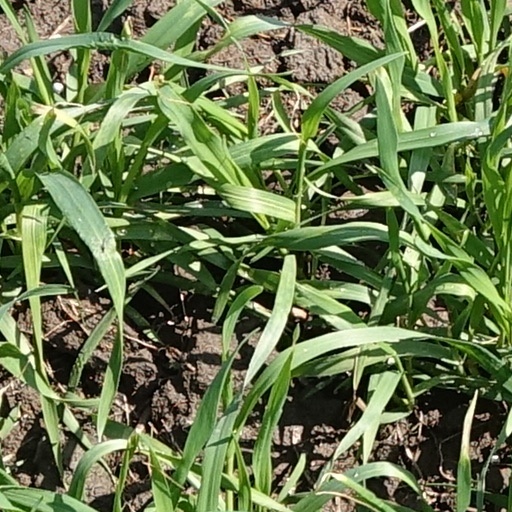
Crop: wheat